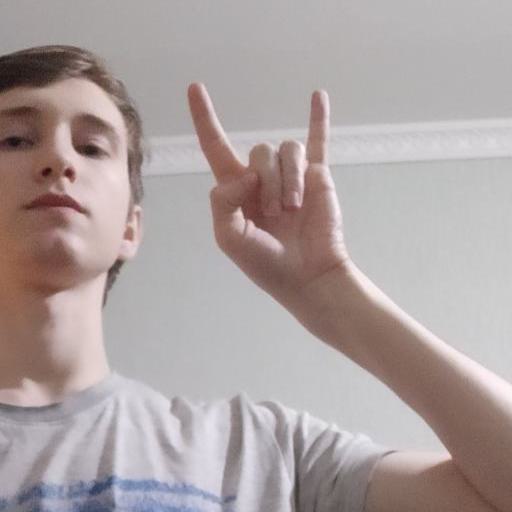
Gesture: rock